Little Gidding

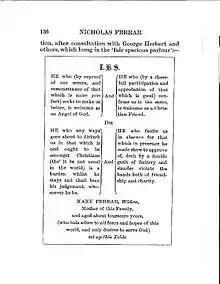
Mary Ferrar had a tablet placed in the family's parlour. Sir Thomas Hetley requested a copy, so, although the original has long been lost, the wording and the arrangement of the original text was preserved. Here it is as published in "The Life and Times of Nicholas Ferrar" by H. P. K. Skipton.

St John's Church, the Church of England parish church, is a Grade I listed building.